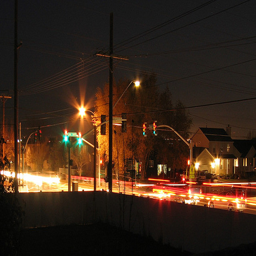
A busy street filled with traffic and traffic lights.
Night time on a neighborhood street lit with street lights.
Traffic drives down a street at night near an intersection with a green traffic light.
View of the intersection of a city street with the glare of traffic and house lights.
A city at night with lights and stop lights glowing in the dark.